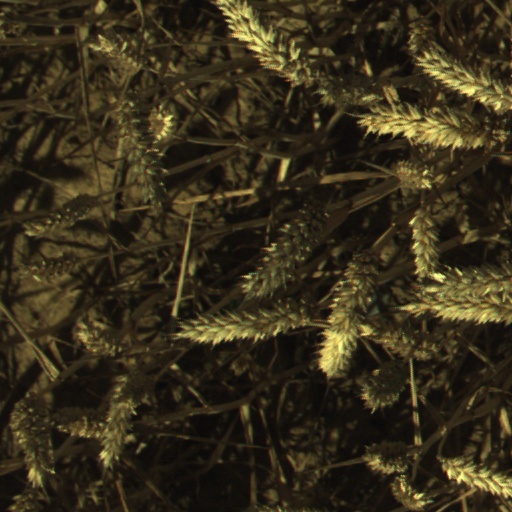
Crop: wheat